Withlacoochee River (Suwannee River tributary)

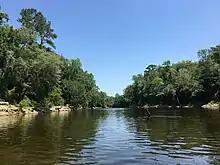
Withlacoochee River near the confluence with the Suwannee River

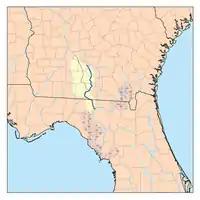

The Withlacoochee River originates in Georgia, northwest of Nashville, Georgia. It flows south through Berrien County where it joins the New River and forms part of the boundary between Berrien and Cook counties. It then flows south into Lowndes County, Georgia. At Troupville, Georgia the Little River joins the Withlacoochee River flows continues to flow south and forms part of the boundary between Lowndes and Brooks counties in Georgia. The river then flows into Florida for 1.34 miles before returning into Georgia for an additional 2.44 miles. It then returns to Florida, forming the northeast boundary of Madison County, Florida and the western boundary of Hamilton County, Florida and eventually merges with the Suwannee at Suwannee River State Park west of Live Oak. The river is long.